Valencia

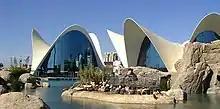
L'Oceanogràfic, located within the complex of the Ciutat de les Arts i les Ciències, is currently the largest aquarium in Europe, housing 45,000 animals of 500 species.

Public transport is provided by Ferrocarrils de la Generalitat Valenciana (FGV), which operates the Metrovalencia (rapid transit, tram) and other rail and bus services. The Estació del Nord (North Station) is the major railway terminus in Valencia. A second station, the Estació de València-Joaquín Sorolla, has been built on land adjacent to this terminus to accommodate high speed AVE trains to and from Madrid, Barcelona, Seville and Alicante. Valencia Airport is situated west of the city centre, and Alicante–Elche Airport is approximately south of the city centre.